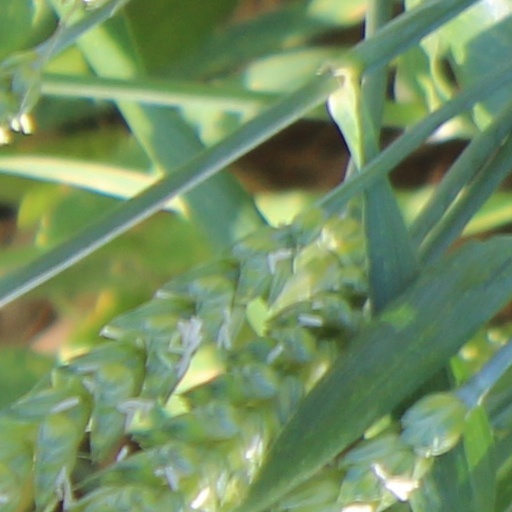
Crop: wheat